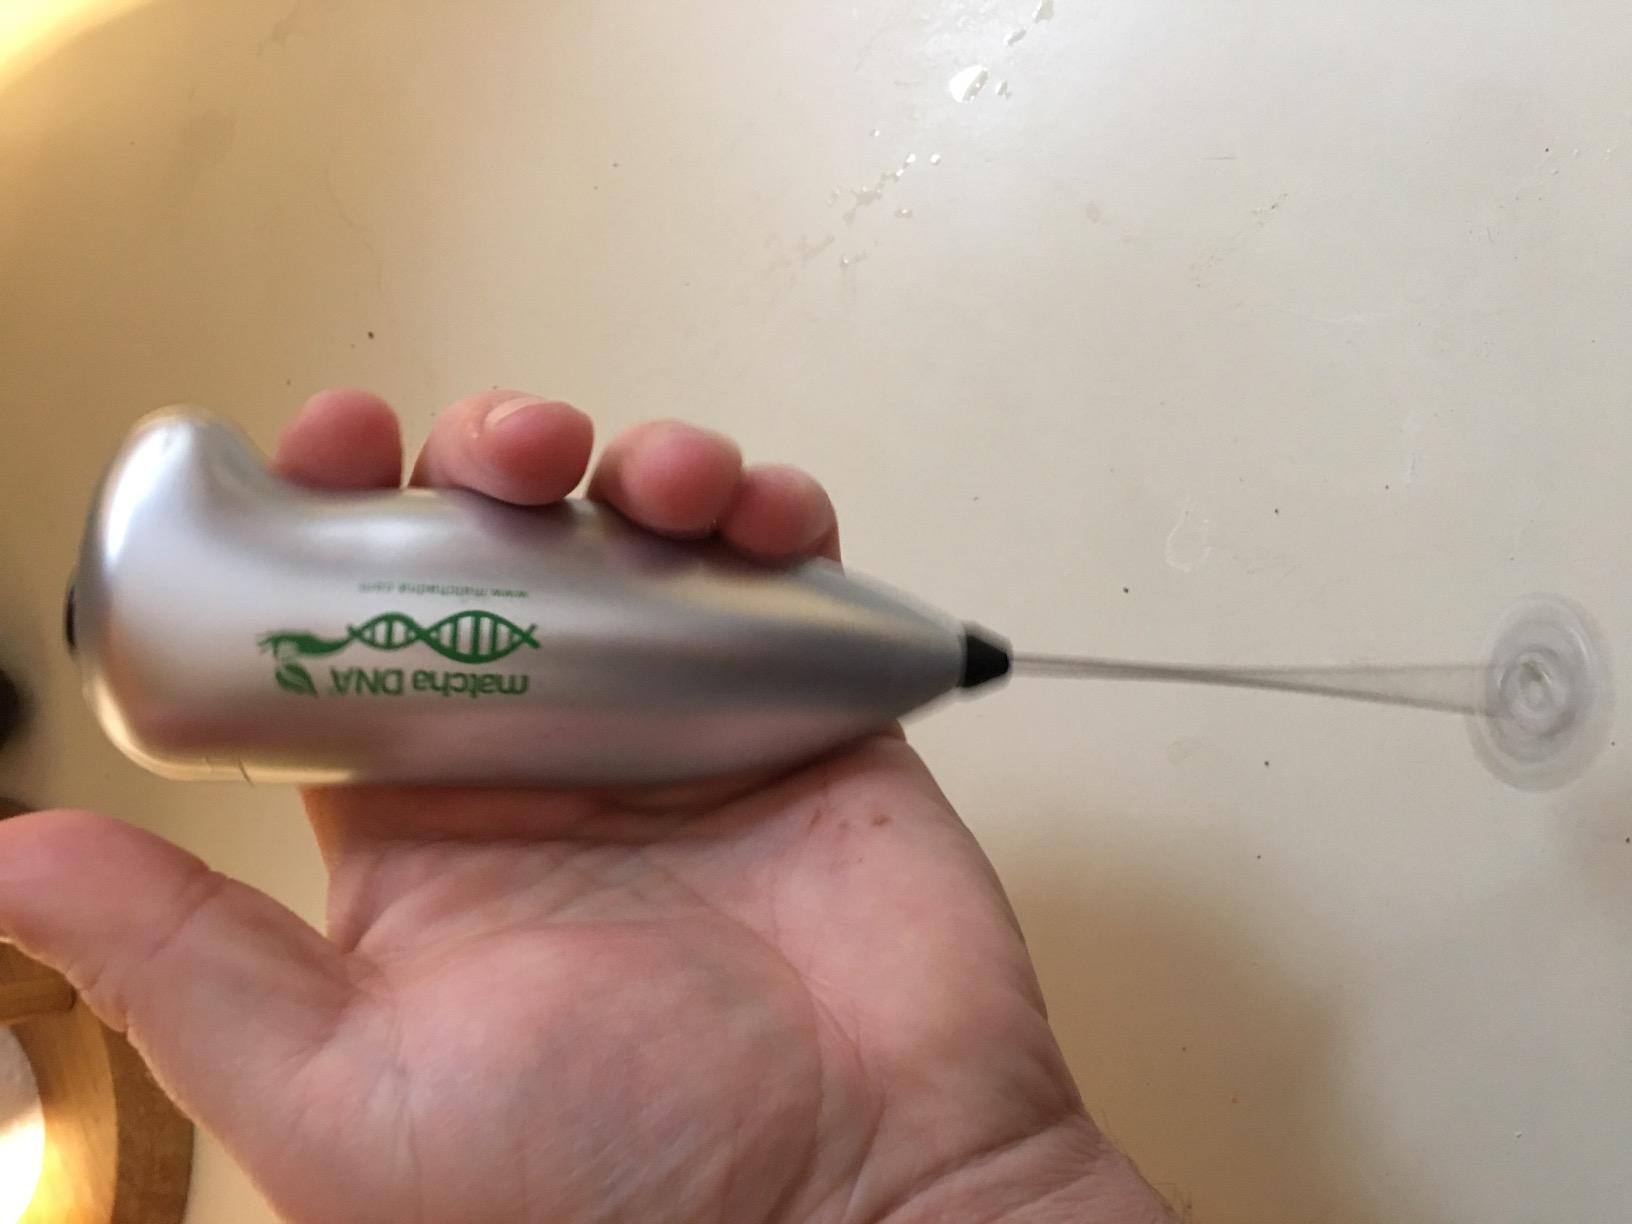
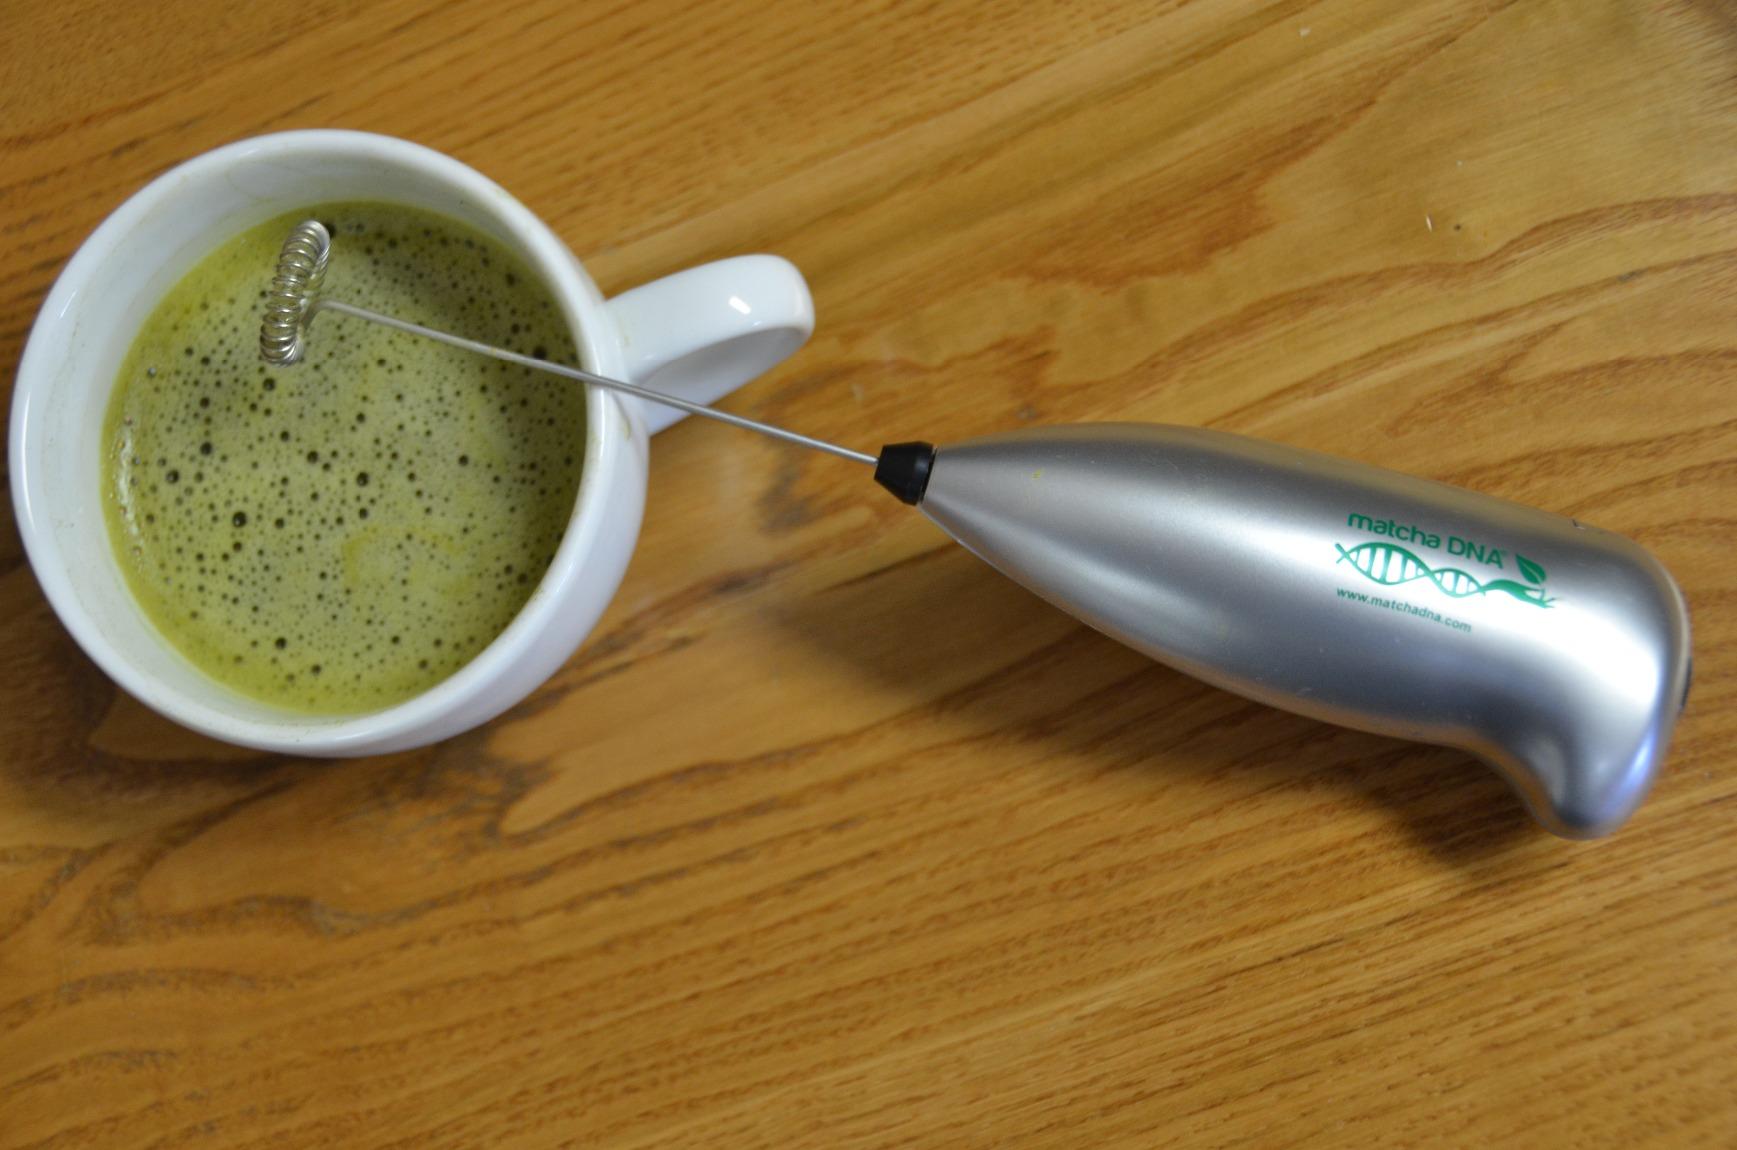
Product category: items_mixer
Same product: yes